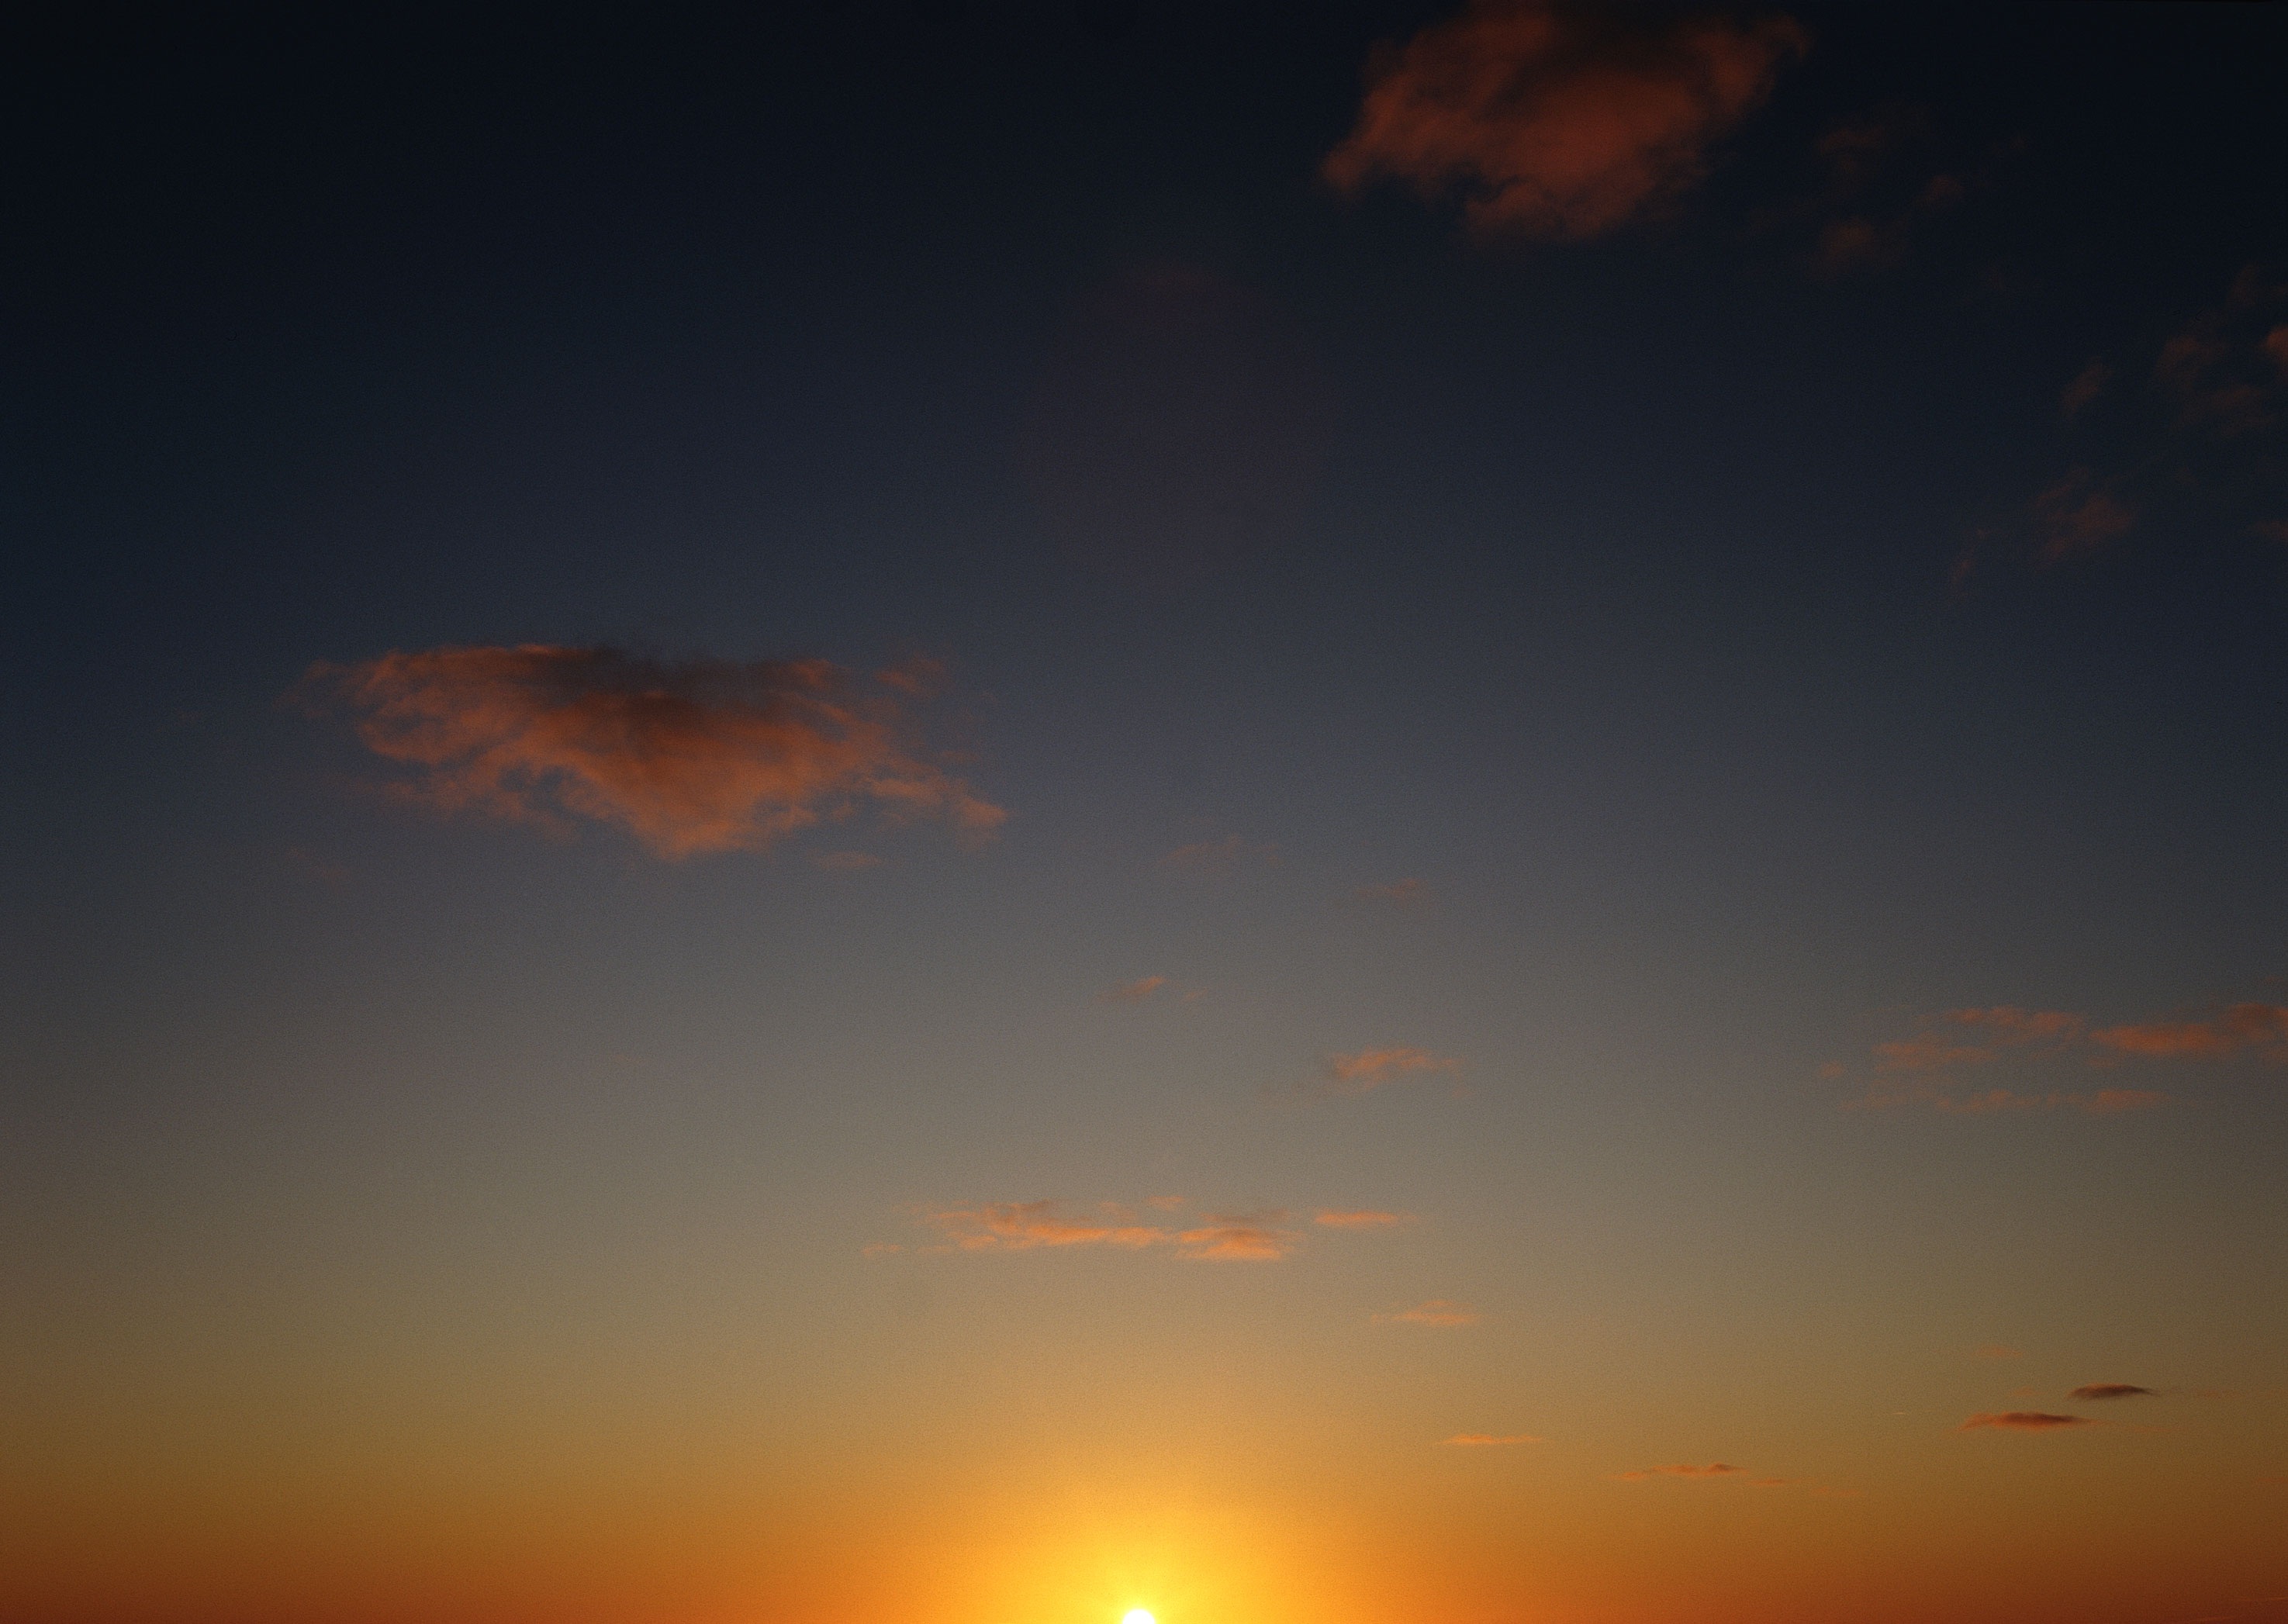
horizon, light, cloud, sky, sun, sunrise, sunset, sunlight, morning, dawn, atmosphere, dusk, evening, orange, day, afterglow, evening sky, the scenery, orange sky, astronomical object, evening news, atmosphere of earth, red sky at morning